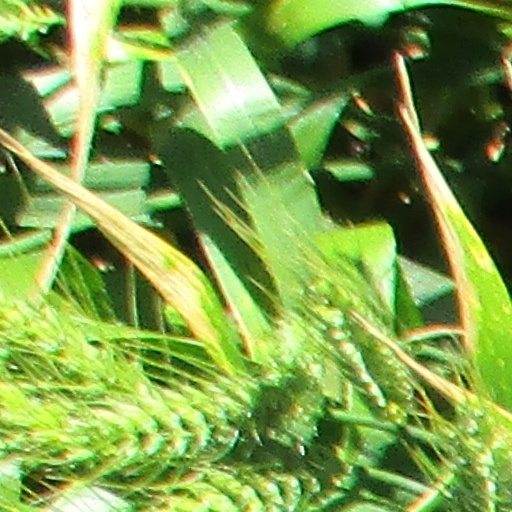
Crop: wheat